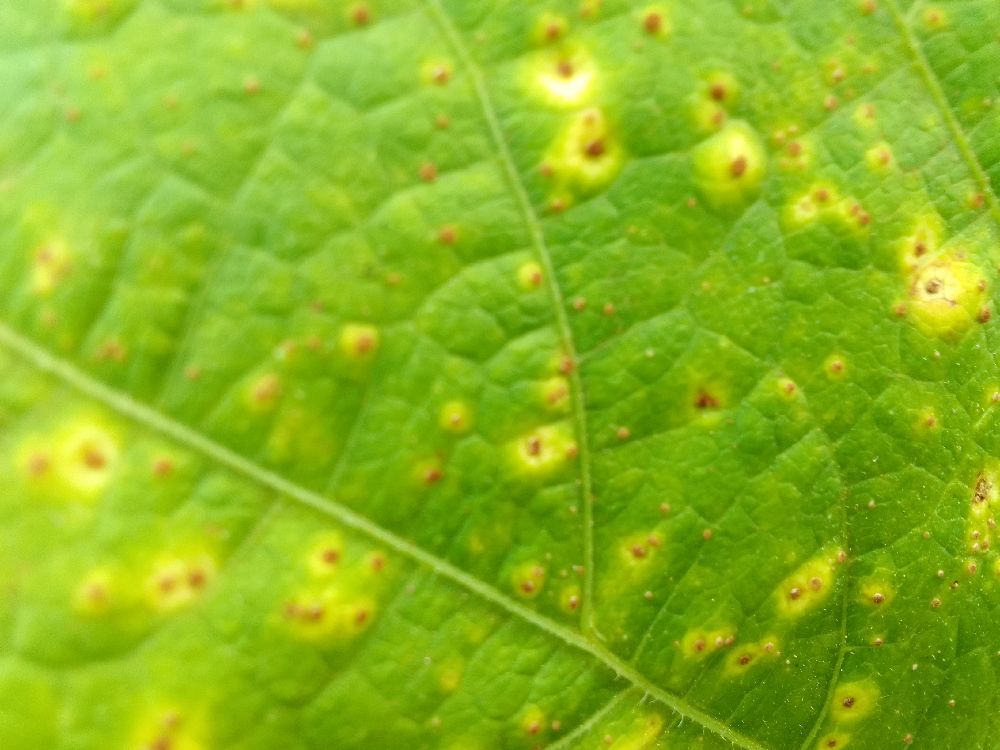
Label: rust